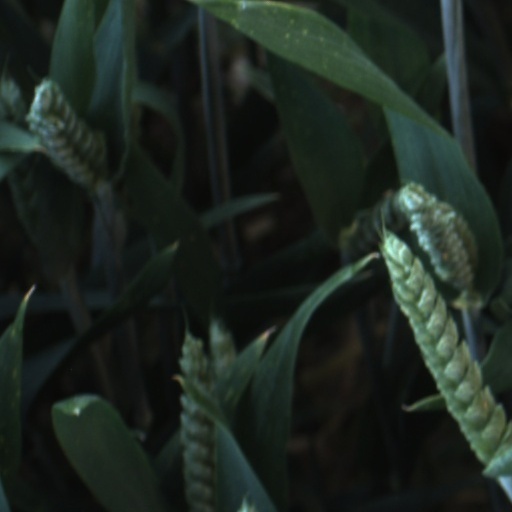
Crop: wheat